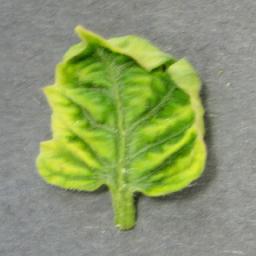
Label: Tomato___Tomato_Yellow_Leaf_Curl_Virus